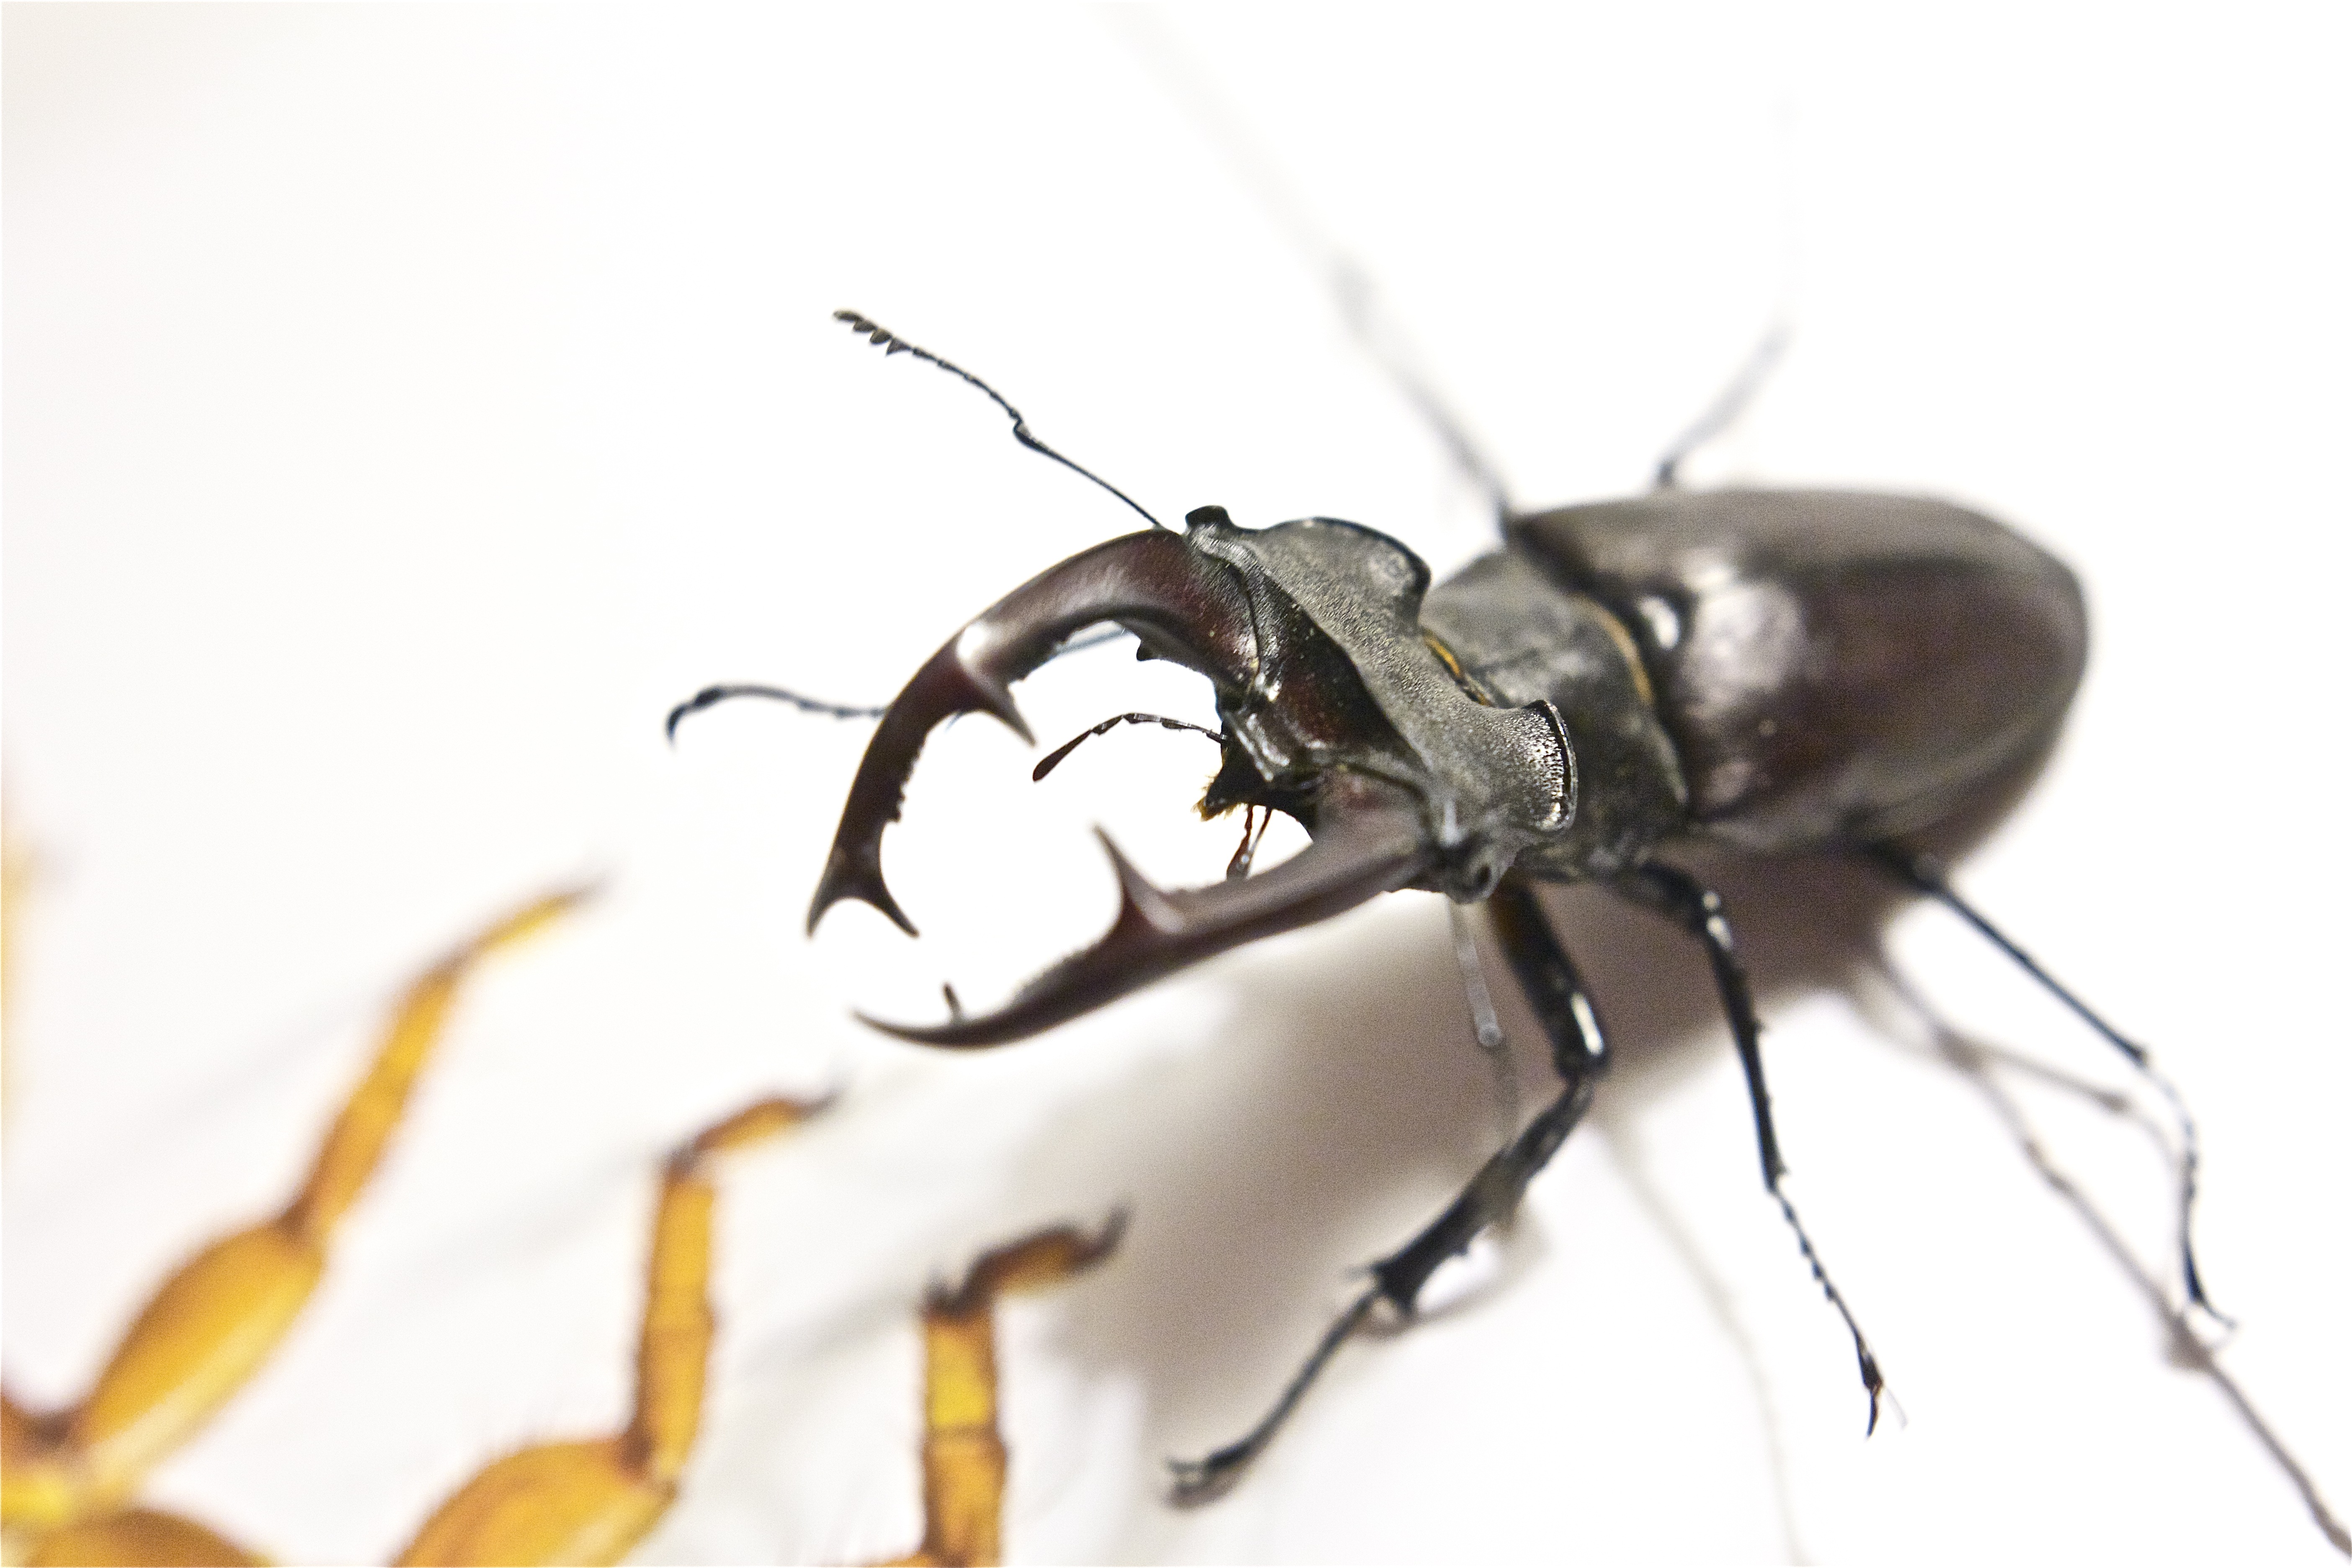
kite, insect, fauna, invertebrate, close up, attack, ant, pest, macro photography, arthropod, stag beetle, membrane winged insect